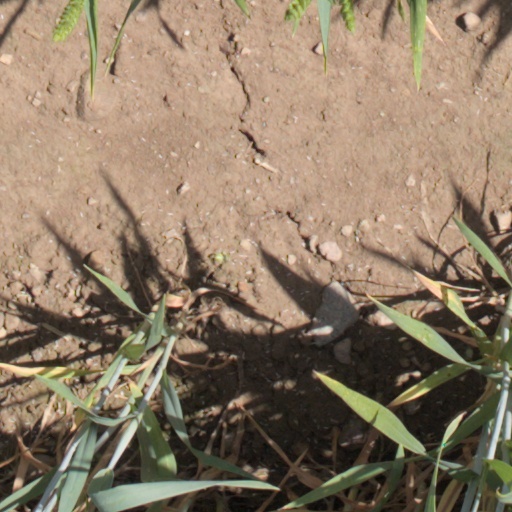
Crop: wheat